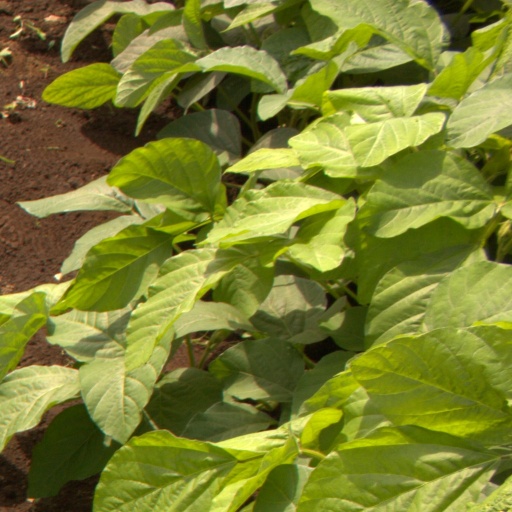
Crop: soybean